Rio Rita (musical)

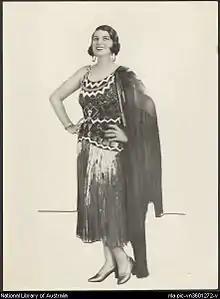
Gladys Moncrieff wearing the Montezuma dress used in "Rio Rita", St. James Theatre, Sydney, 1928

Rio Rita is a 1927 American stage musical with a book by Guy Bolton and Fred Thompson, music by Harry Tierney, lyrics by Joseph McCarthy, and produced by Florenz Ziegfeld. This musical united Bert Wheeler and Robert Woolsey as a comedy team and made them famous.